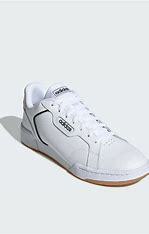
Brand: Adidas
Model: Roguera